Pacific Park, Brooklyn

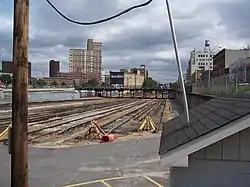
The Vanderbilt Railyards represents of the site (as seen in September 2006)

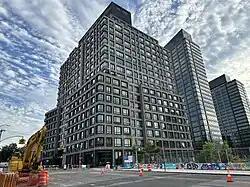
550 Vanderbilt Avenue in 2023

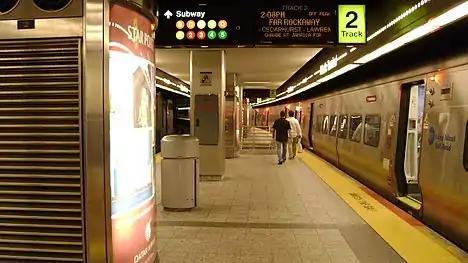
Looking down Platform B of Atlantic Terminal. LIRR train is on the right.

Plans for Atlantic Yards were announced on December 10, 2003. Its name, devised by developer Forest City Ratner, relates to the rail yard located between Atlantic Avenue and Pacific Street. At the time, the development was to include 2,250 residences and some commercial space on Pacific Street from Vanderbilt to Fourth avenues. There were also plans for a 20,000-seat arena for the New Jersey Nets. Officially, the Long Island Rail Road yard is called the "Vanderbilt Yard" by the Metropolitan Transportation Authority (MTA), named for Vanderbilt Avenue, which crosses over on its way to the Brooklyn Navy Yard. The LIRR's nearby Atlantic Terminal station is the westernmost stop of the Atlantic Branch. Easy access by rapid transit and suburban rail, and the desirable brownstone housing stock nearby made it a target for speculative development.